Lament over the Dead Christ (Lotto)

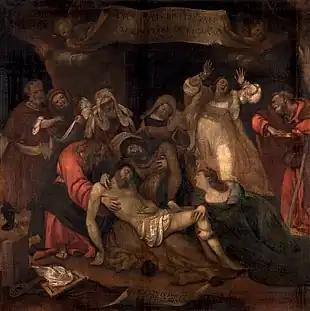
"Lament over the Dead Christ" (c. 1522) by Lorenzo Lotto

Lament over the Dead Christ is an oil-on-canvas painting by Lorenzo Lotto, created "c." 1522, now in the sacristy of Sant'Alessandro in Colonna on via Sant'Alessandro in Bergamo. The work was restored in 1548, 1702, 1880 and 1998, not always respecting the original tones and colours and thus rendering it difficult to recognise Lotto's traditional characteristics.